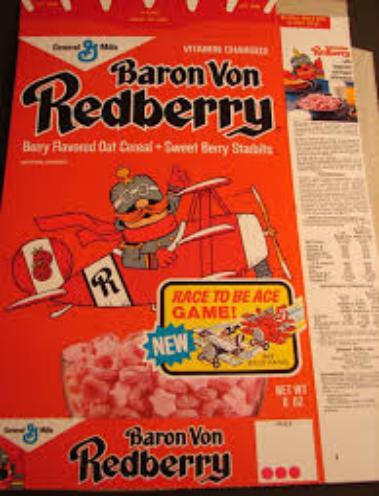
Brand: Baron von Redberry
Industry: Leisure